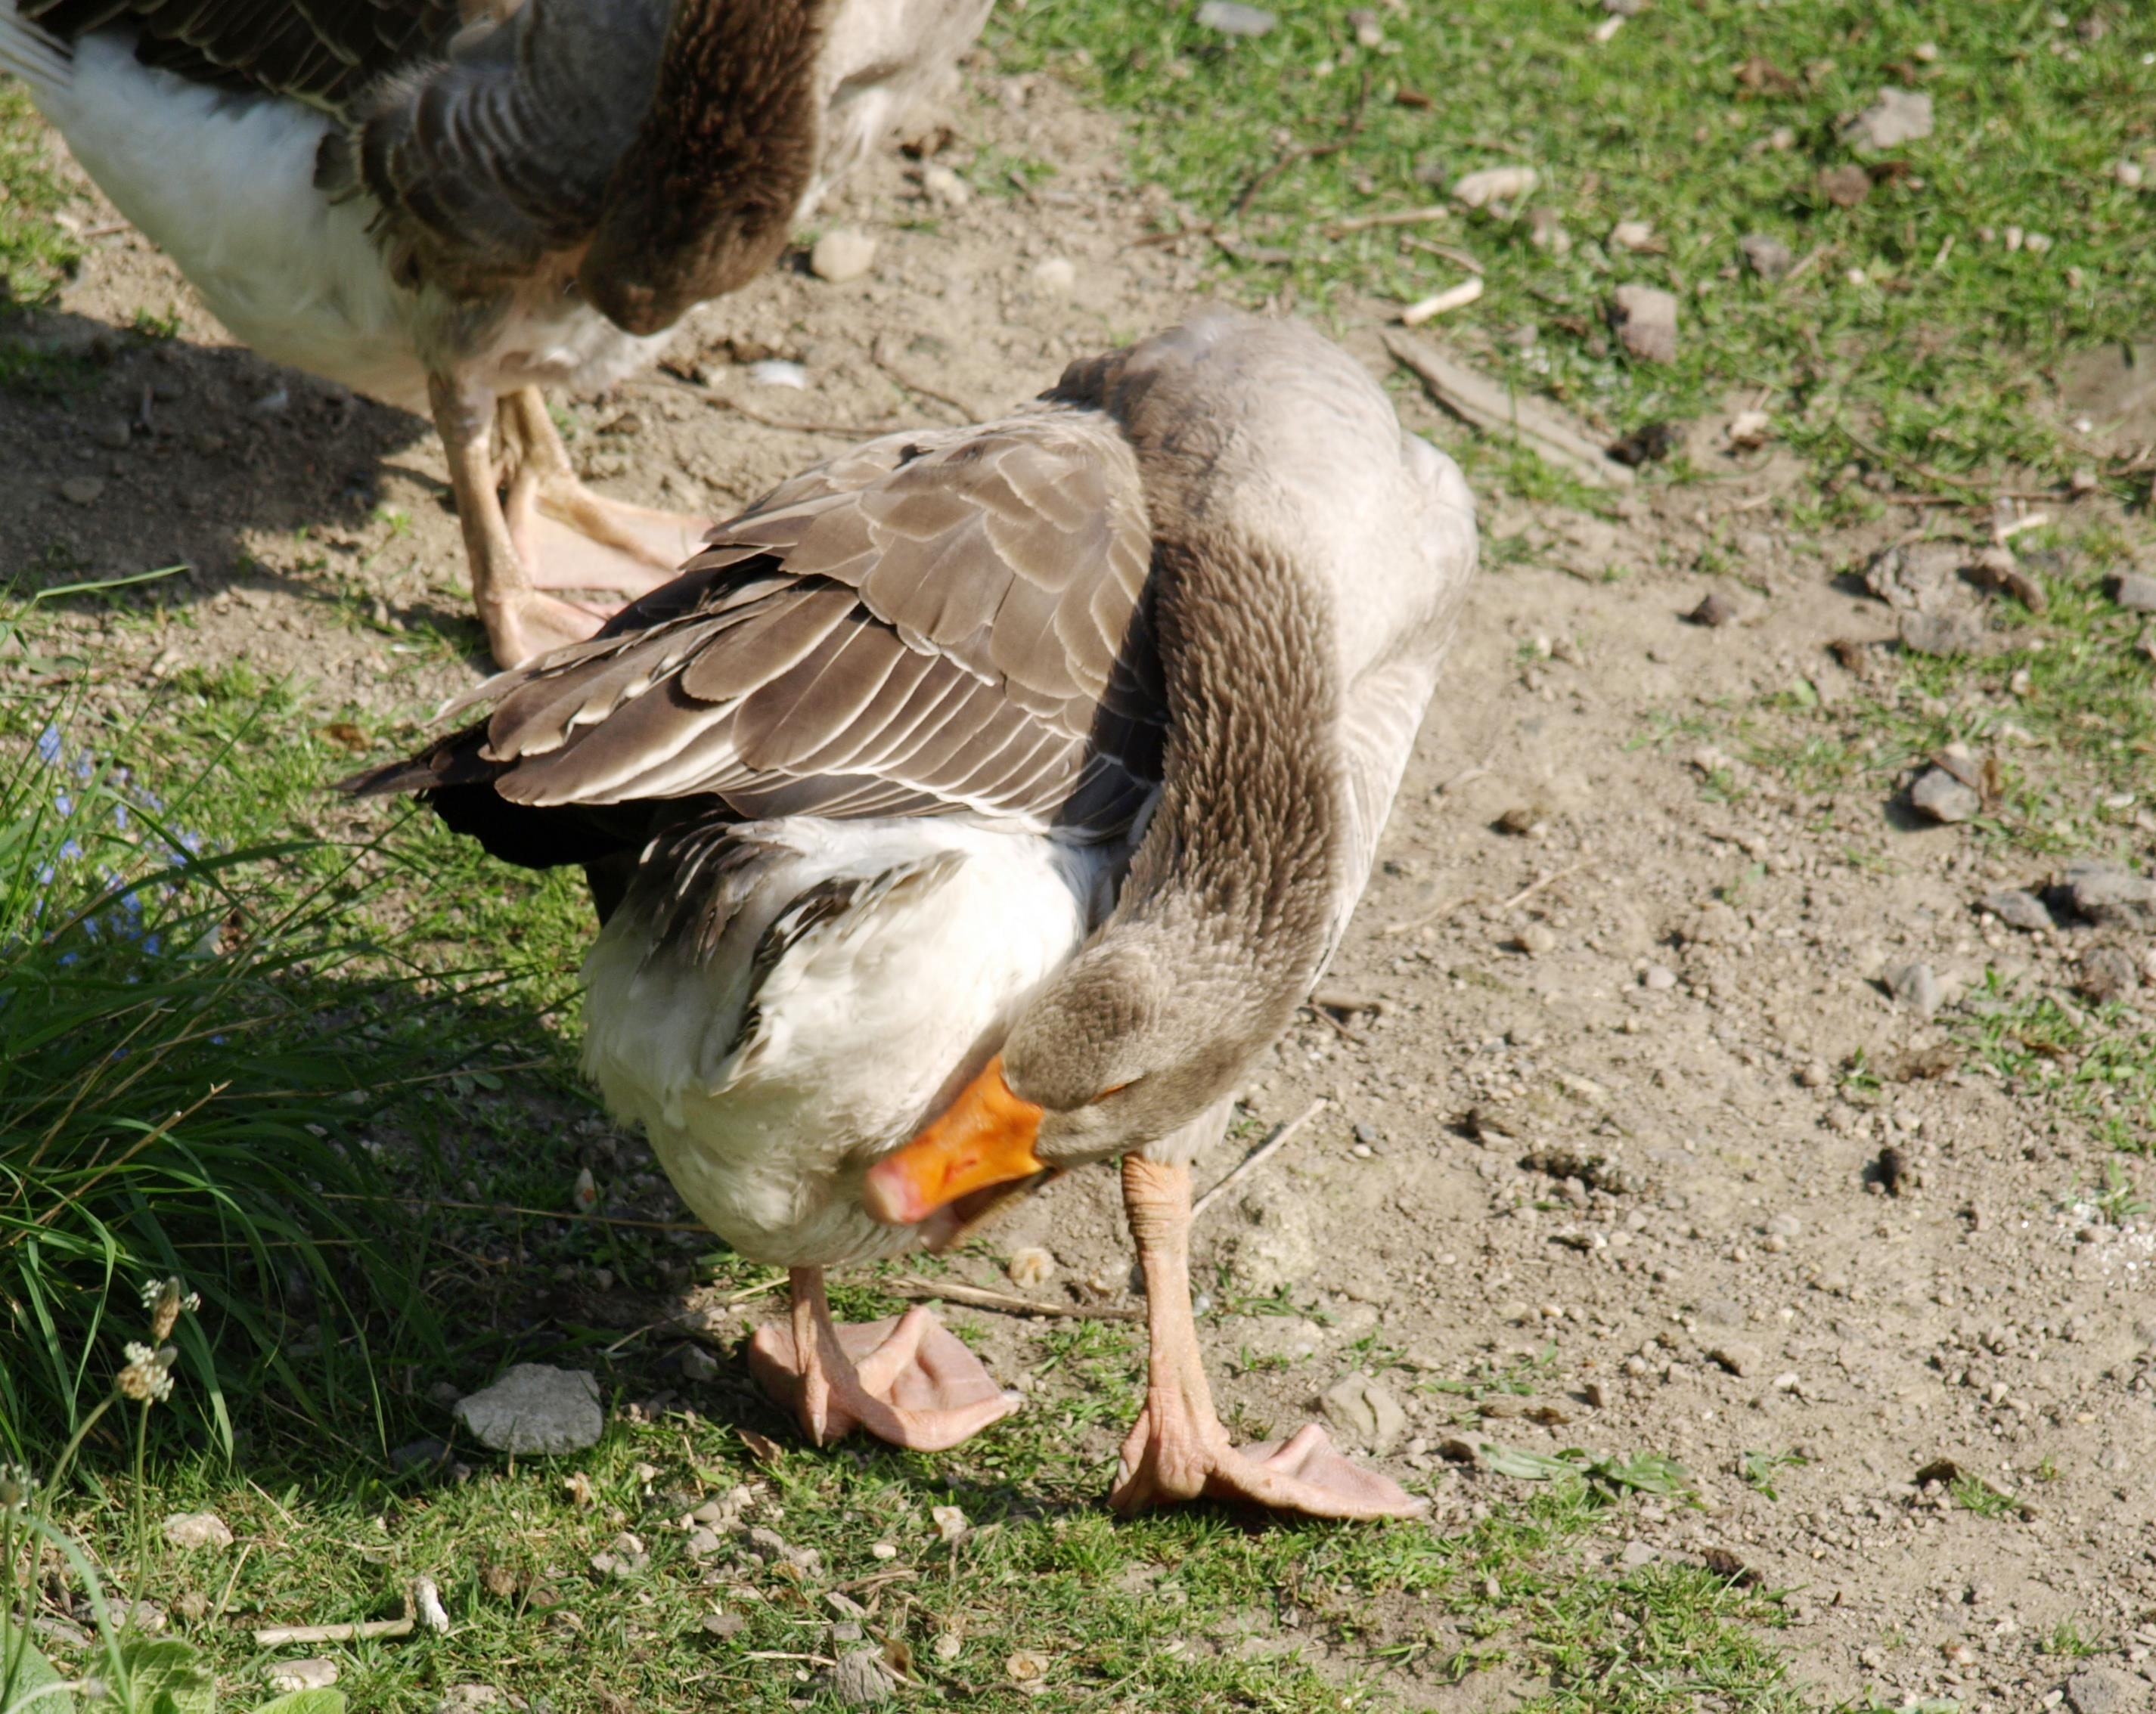
bird, animal, wildlife, fauna, poultry, duck, goose, vertebrate, waterfowl, water bird, mallard, spring care, domestic goose, ducks geese and swans